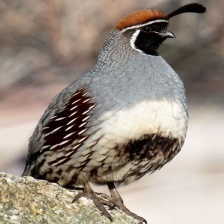
Species: GAMBELS QUAIL
Scientific name: CALLIPEPLA GAMBELII
ImageNet parent category: quail